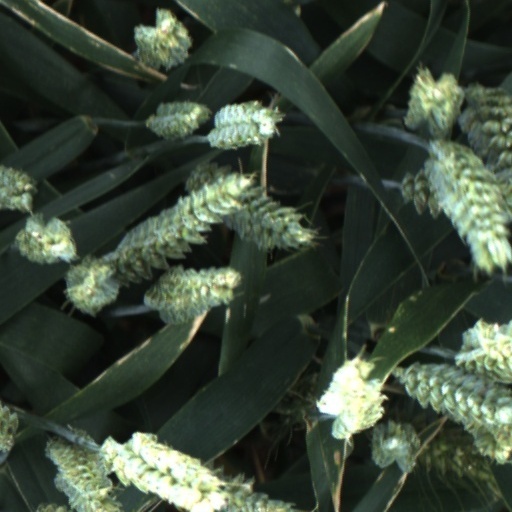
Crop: wheat